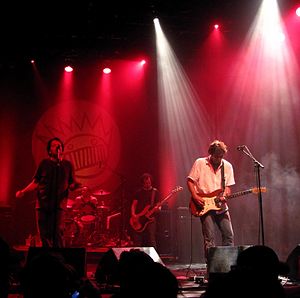
Ween
Ween under koncert i Montreal i 2007
Ween er et amerikansk alternativt rockband bestående af Dean Ween og Gene Ween, der er dannet i 1984 i New Hope, Pennsylvania.